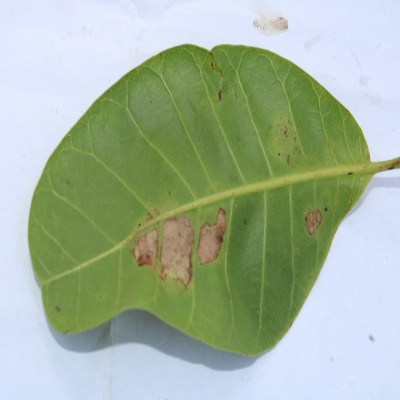
Crop: Cashew
Condition: anthracnose